Fit for an Autopsy

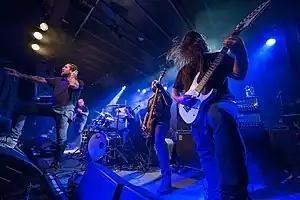
Fit for an Autopsy in 2018

Fit for an Autopsy is an American deathcore band from Jersey City, New Jersey, formed in 2008. The band consists of guitarists Will Putney, Pat Sheridan and Tim Howley, drummer Josean Orta, lead vocalist Joe Badolato, and bassist Peter "Blue" Spinazola. They are currently signed to Nuclear Blast and have released seven studio albums since formation.